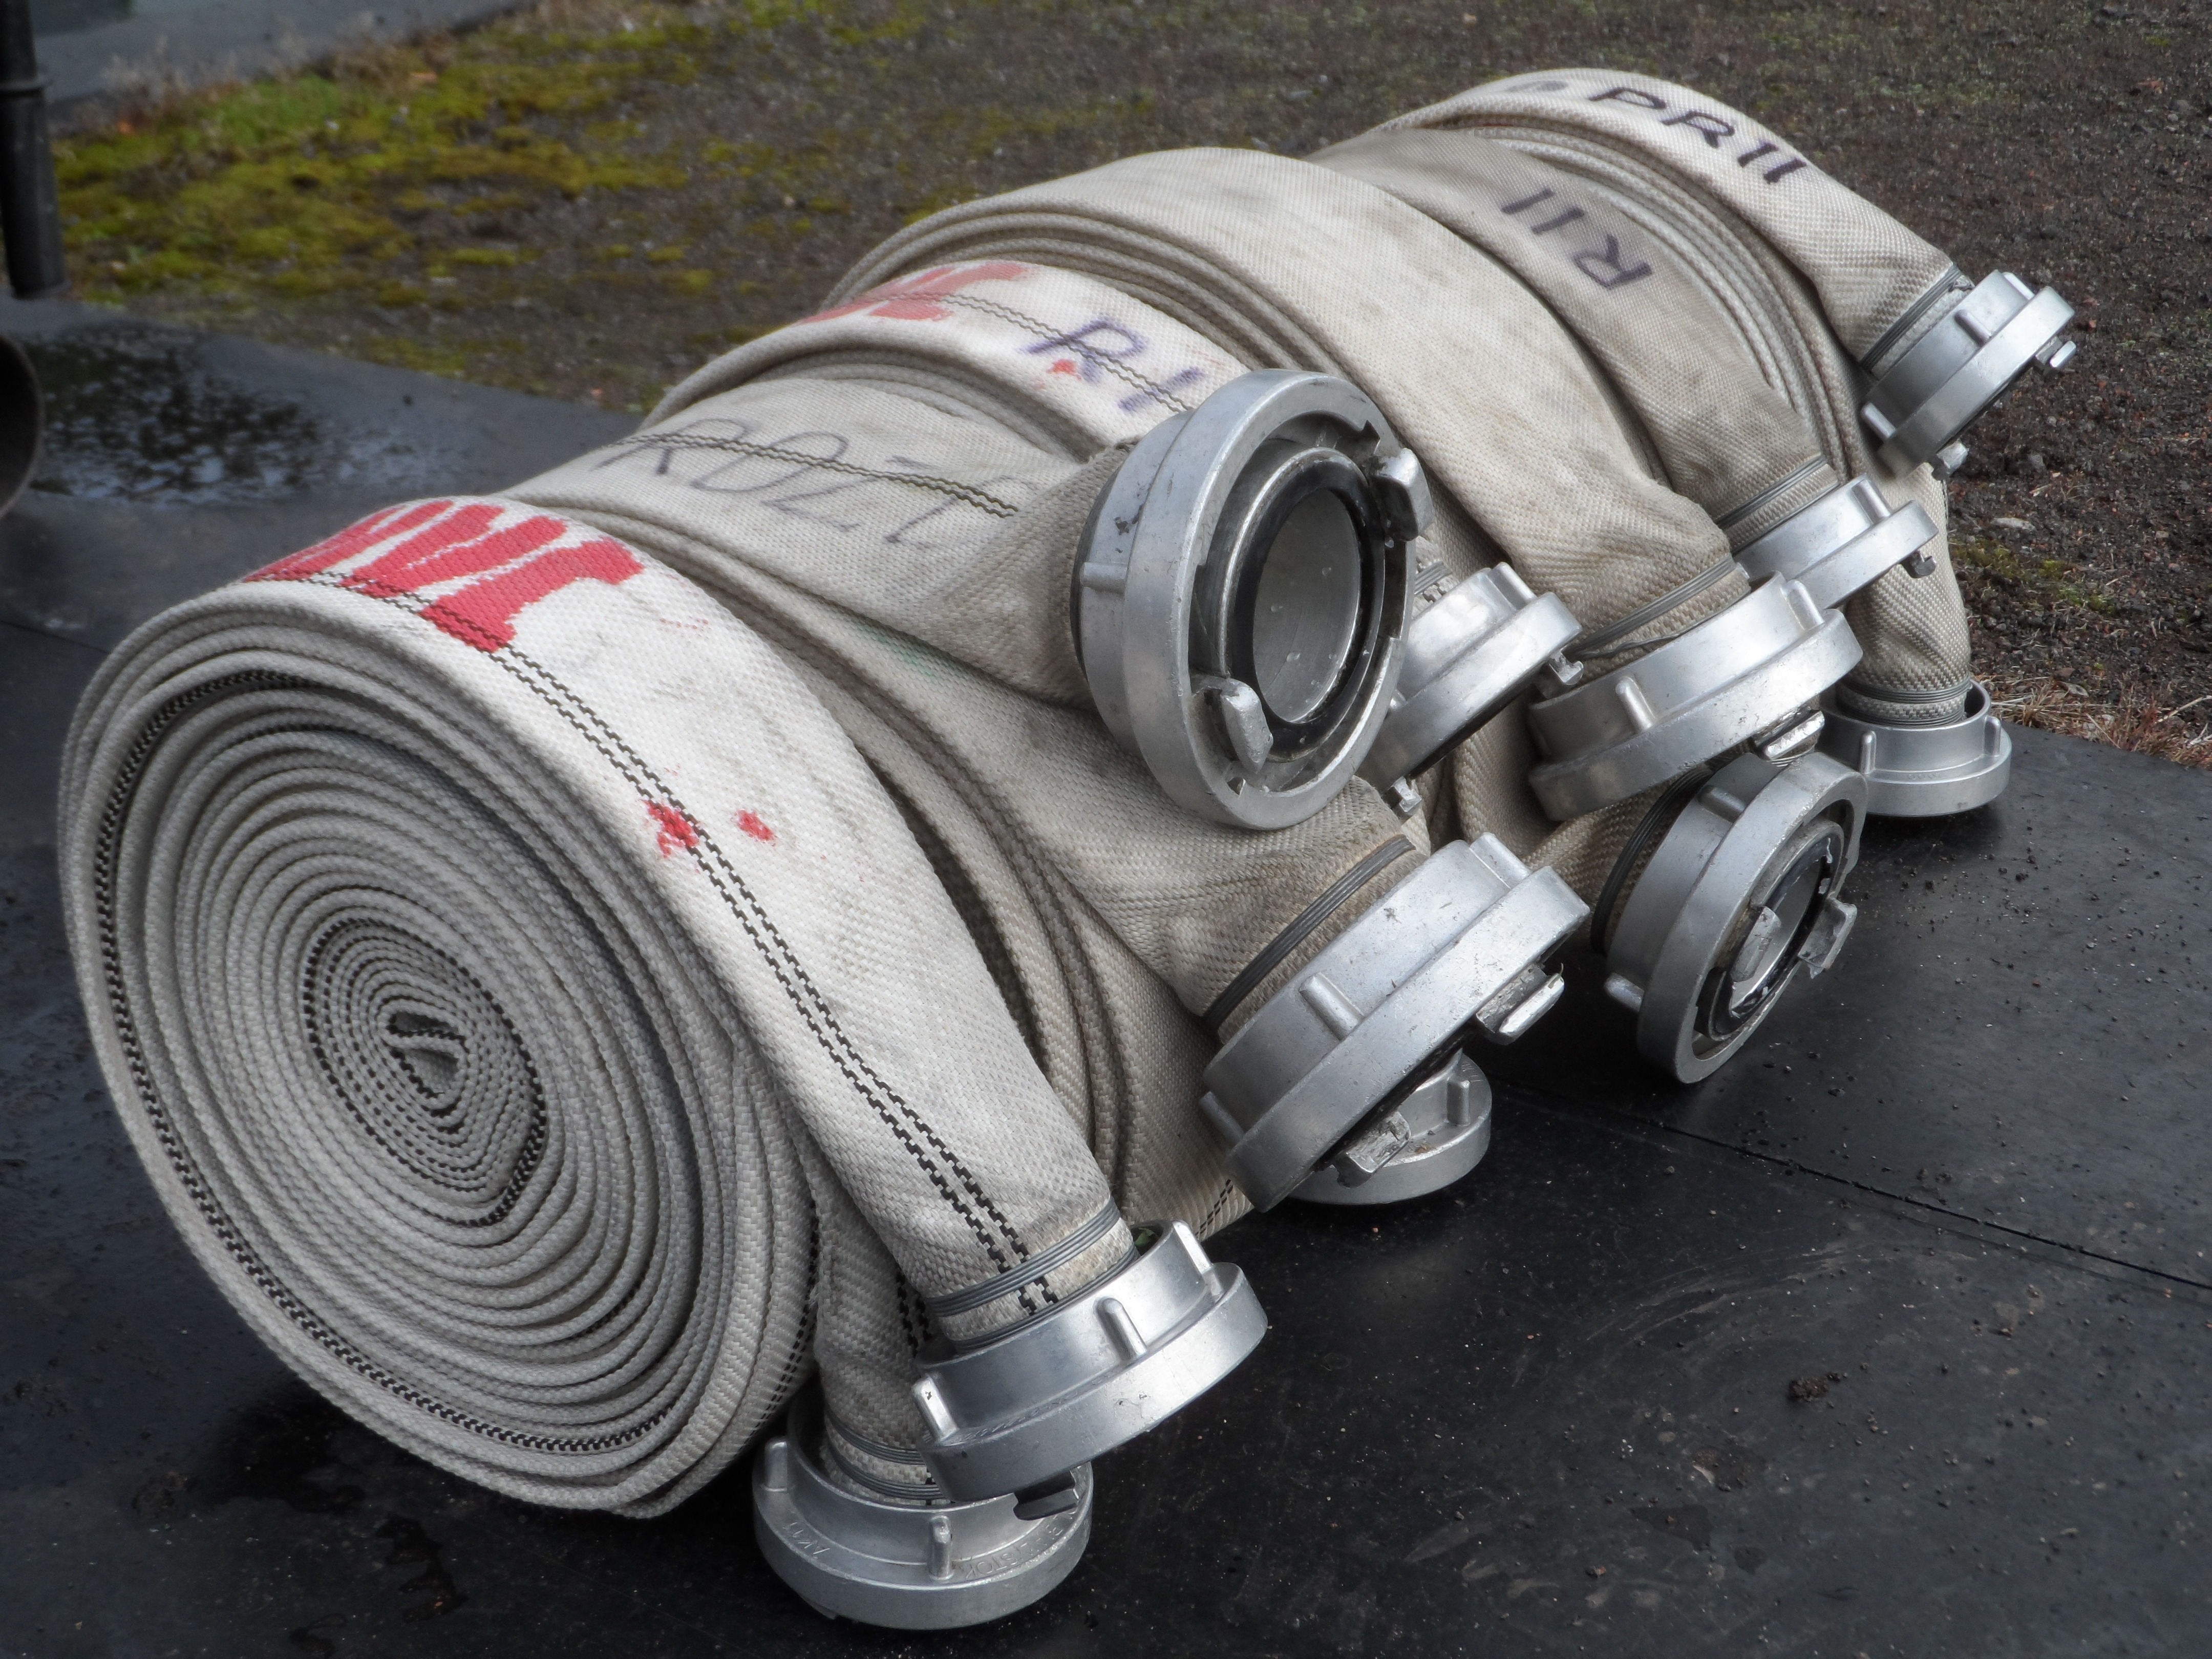
wheel, fire, tire, fire department, engine, snake, snakes, firefighters, automotive tire